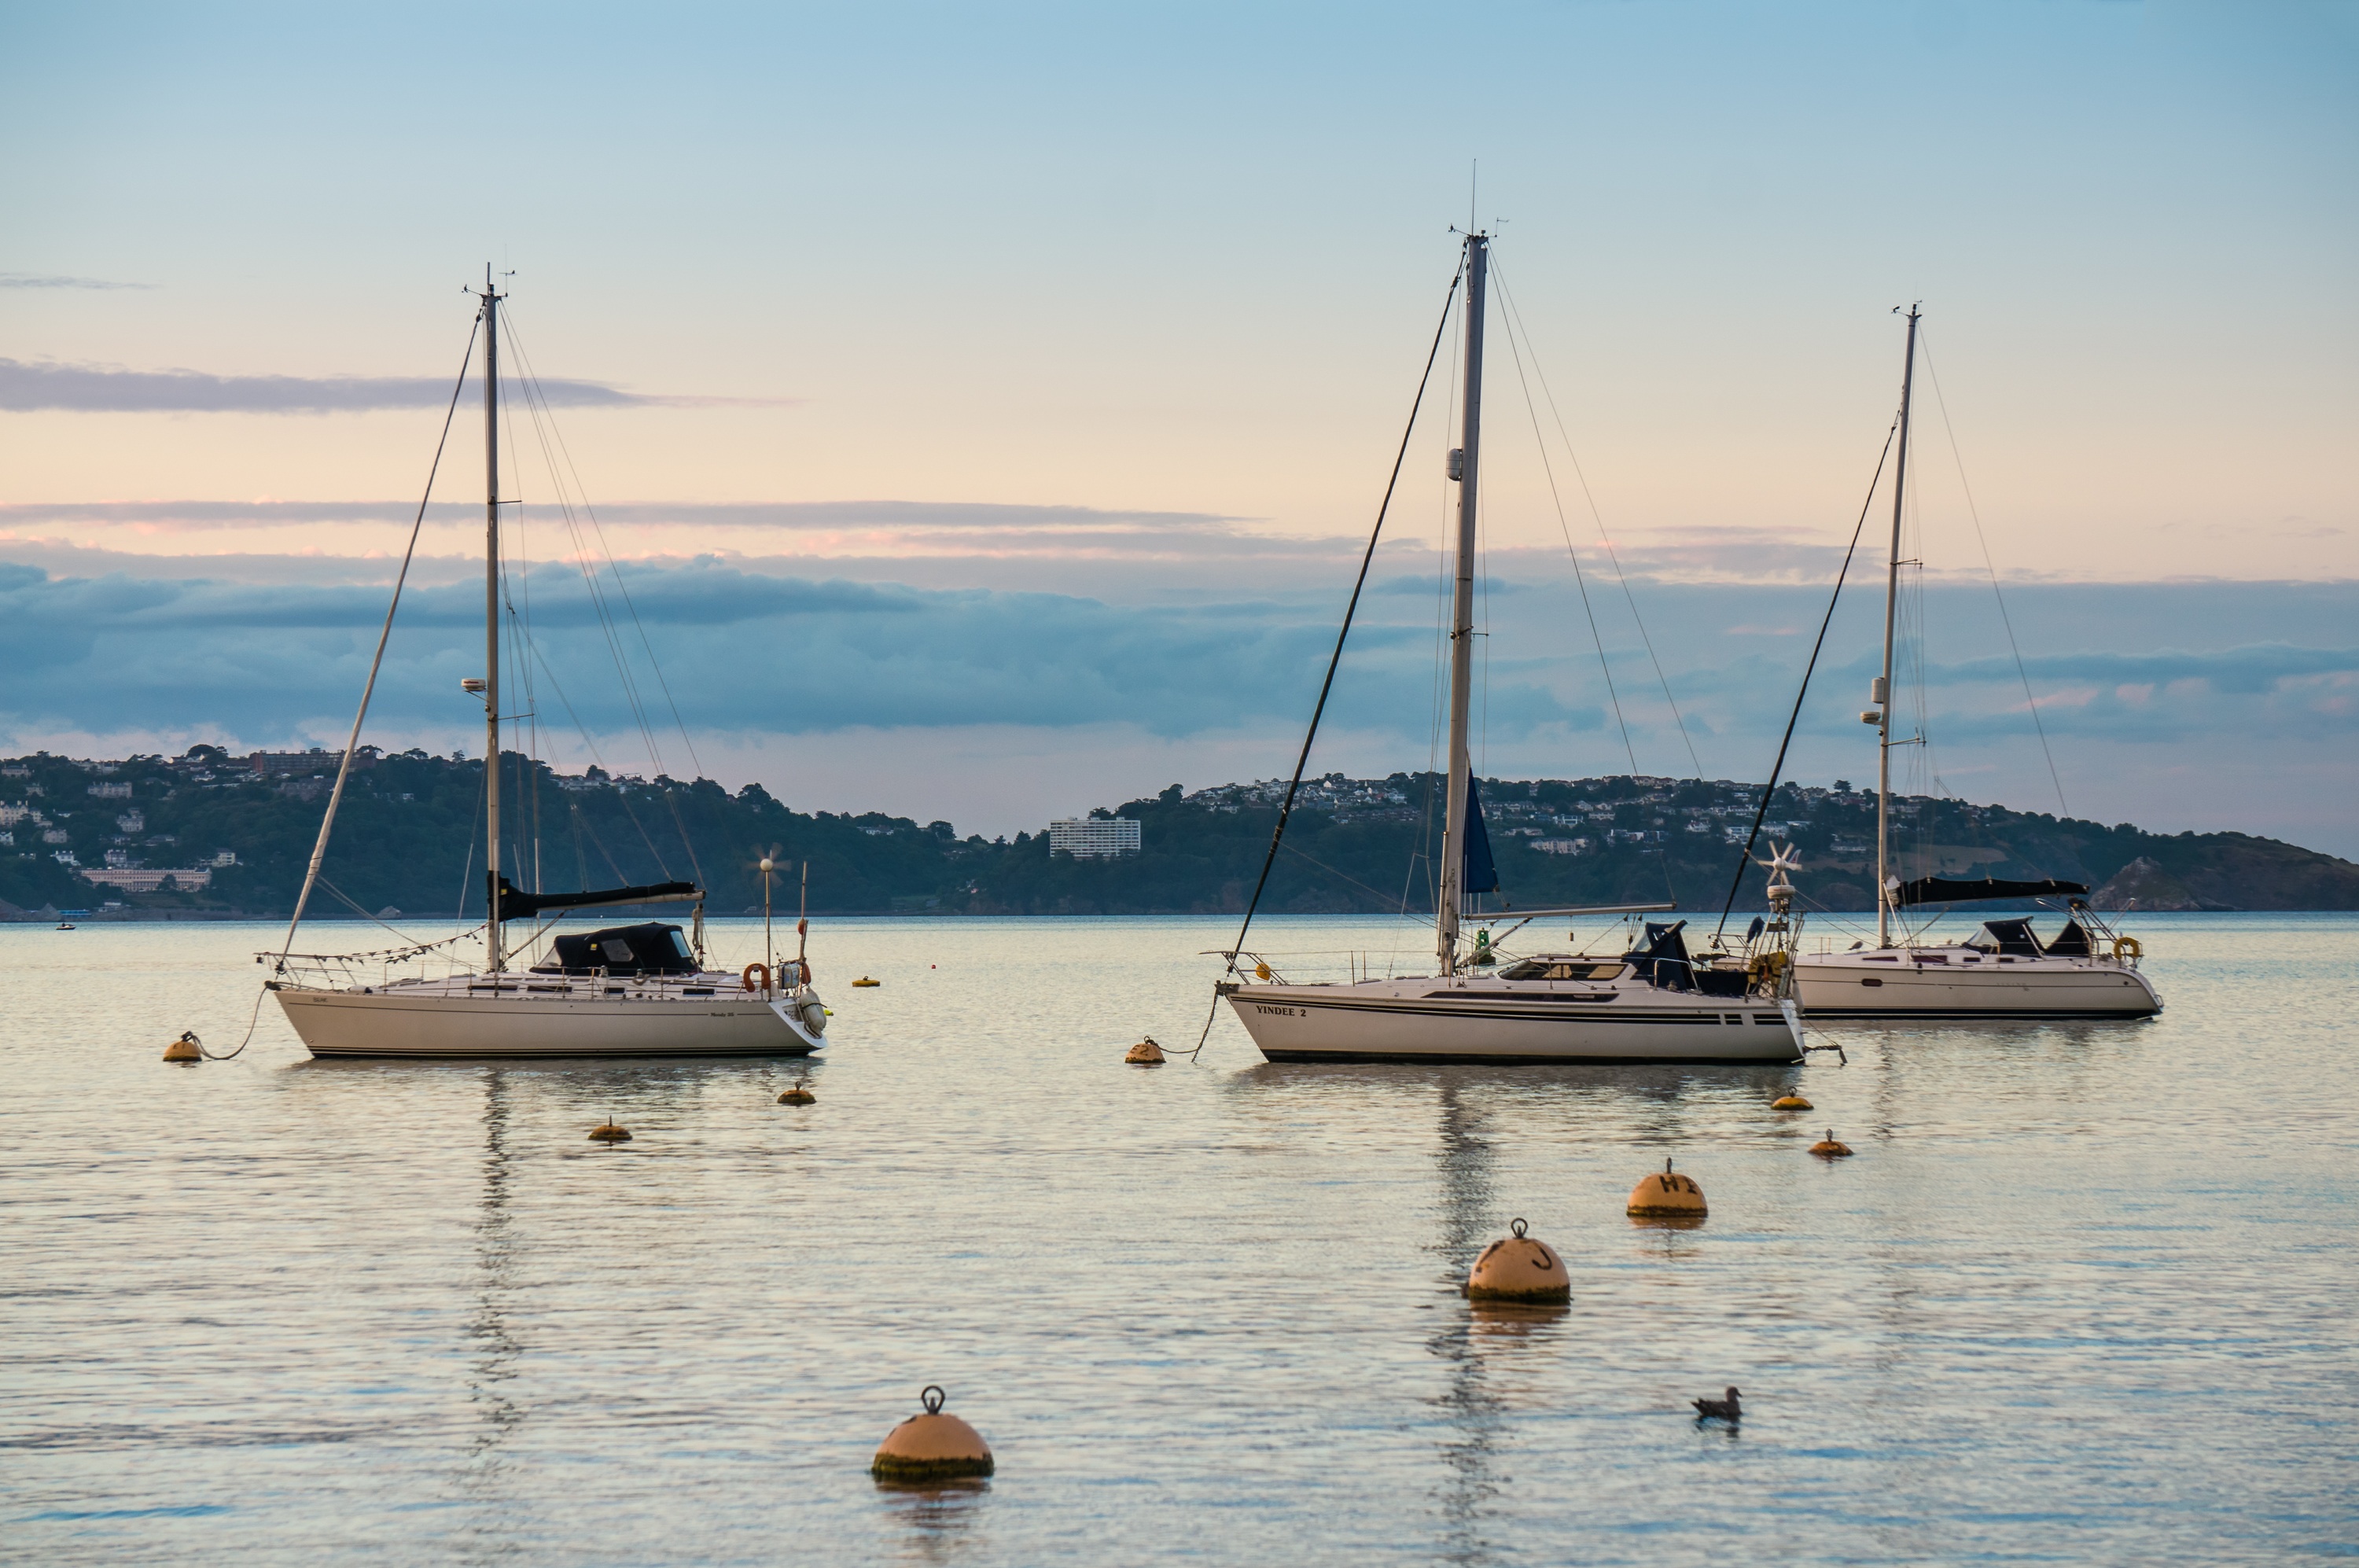
sea, coast, water, ocean, dock, boat, ship, vacation, vehicle, mast, sailing, yacht, bay, harbor, marina, sailboat, boating, sail, watercraft, sailing ship